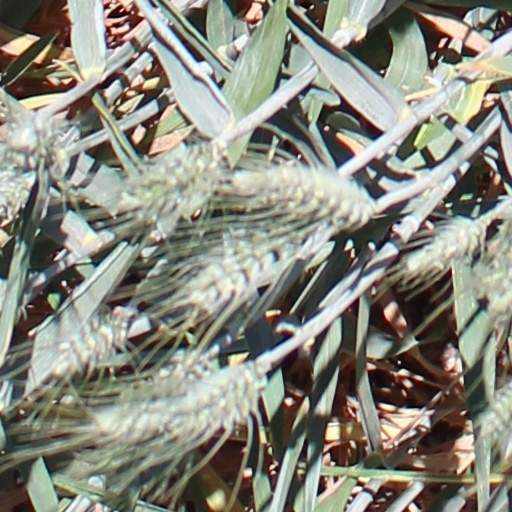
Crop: wheat